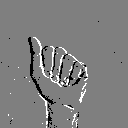
ASL letter: a